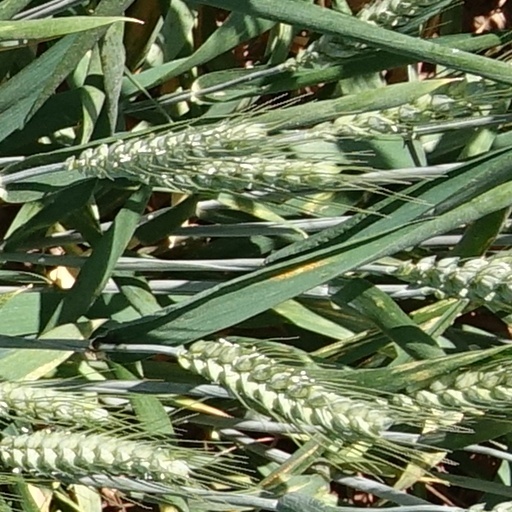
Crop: wheat